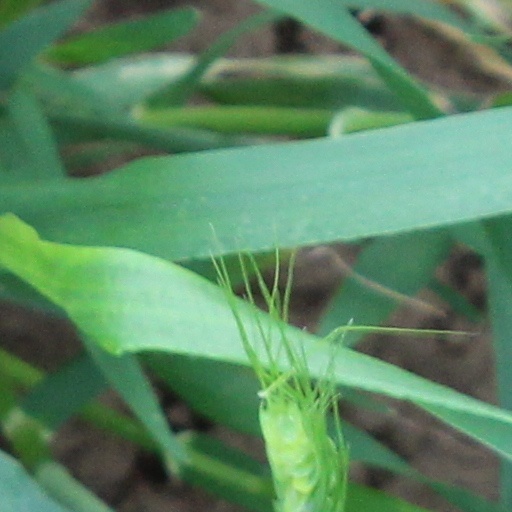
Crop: wheat